Mitsumete Knight

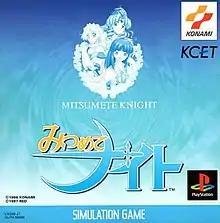

is a dating sim and role-playing game developed by Konami and Red Company and published by Konami. It was released in 1998 for the PlayStation. The characters of the game were designed by Hideyuki Takenami who had previously taken part in designs for "Sakura Wars", and specifically, enemy designs for "". The game itself was modified from "Tokimeki Memorial: Forever with You", with improvements including an expanded area to display backgrounds and larger characters, but the gameplay between the two series varies in many areas.